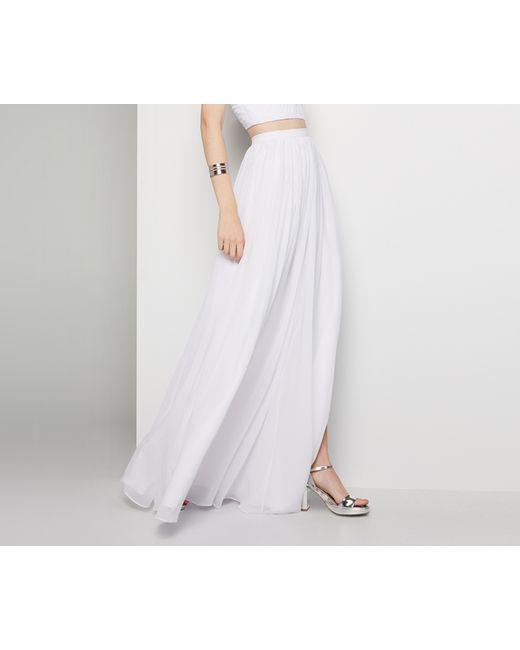
langer weißer schöner Rock für Frauen